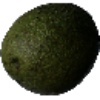
Label: Avocado 1